Gestational sac

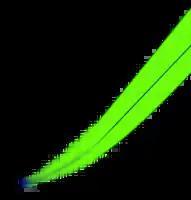

The mean sac diameter can effectively estimate the gestational age between 5 and 6 weeks, with an accuracy of about +/- 5 days.